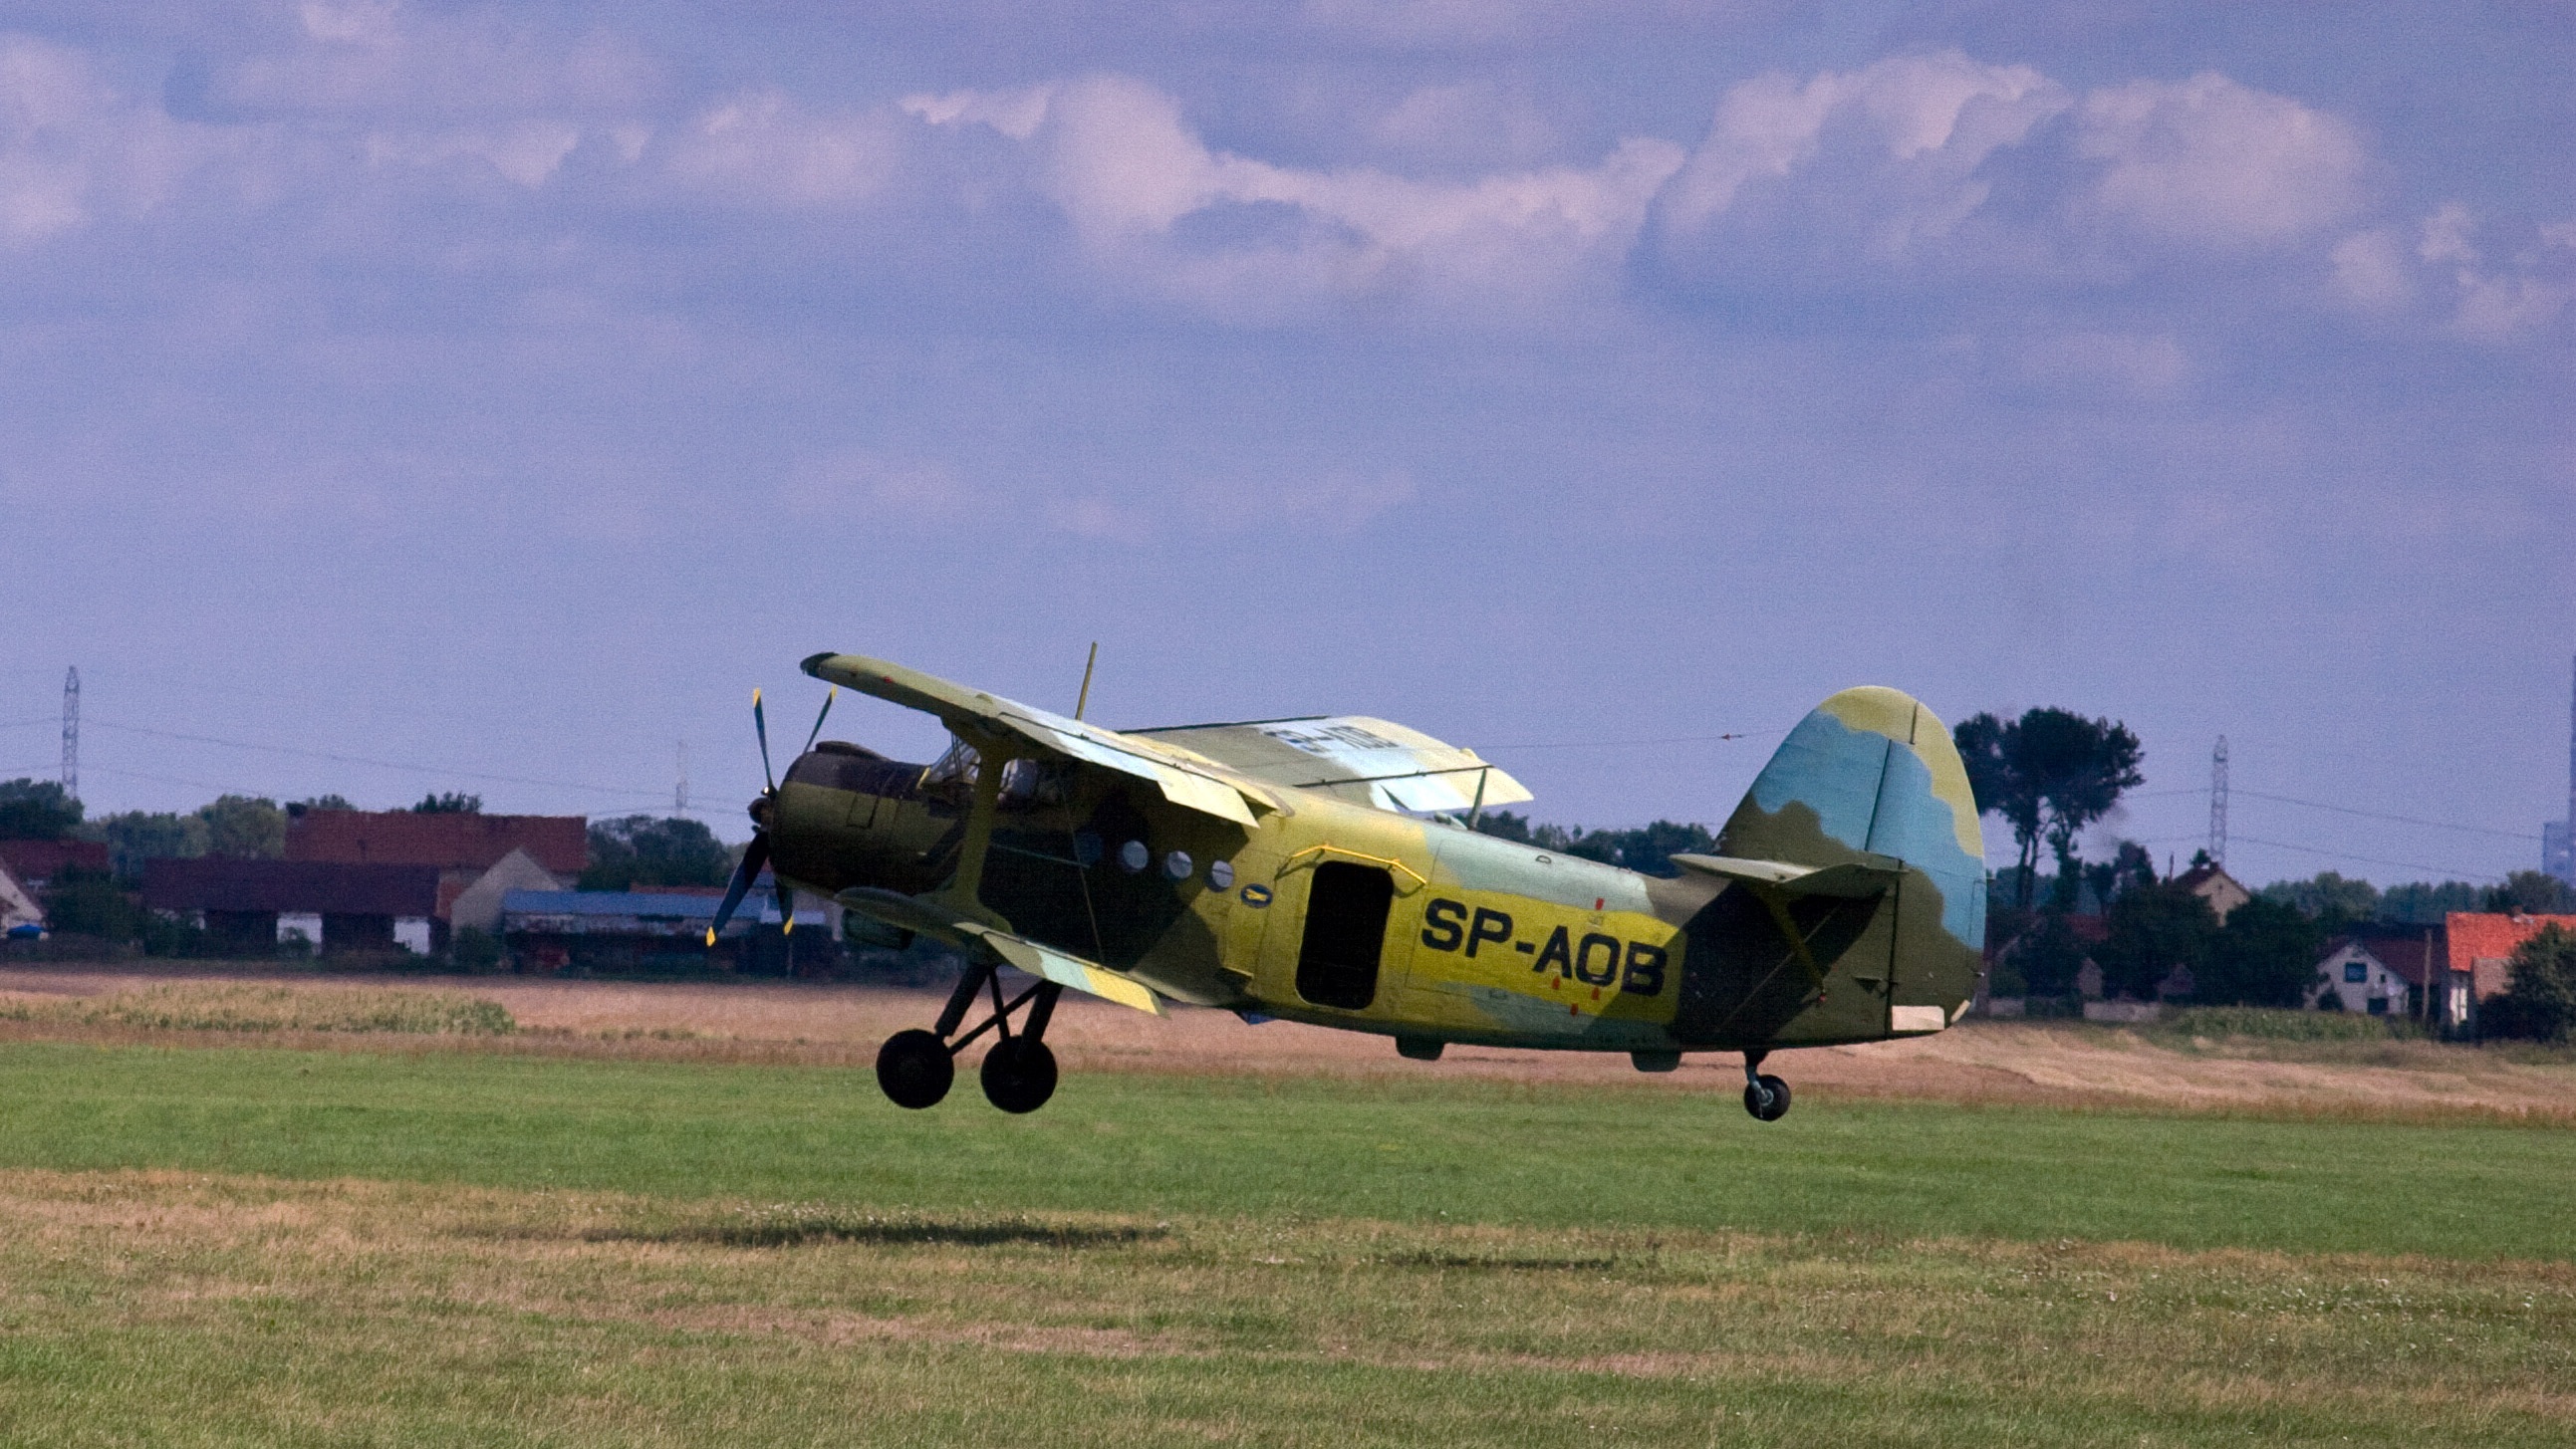
airplane, aircraft, vehicle, aviation, flight, start, propeller, biplane, take off, air show, double decker, air force, military aircraft, atmosphere of earth, aircraft engine, antonov an 2